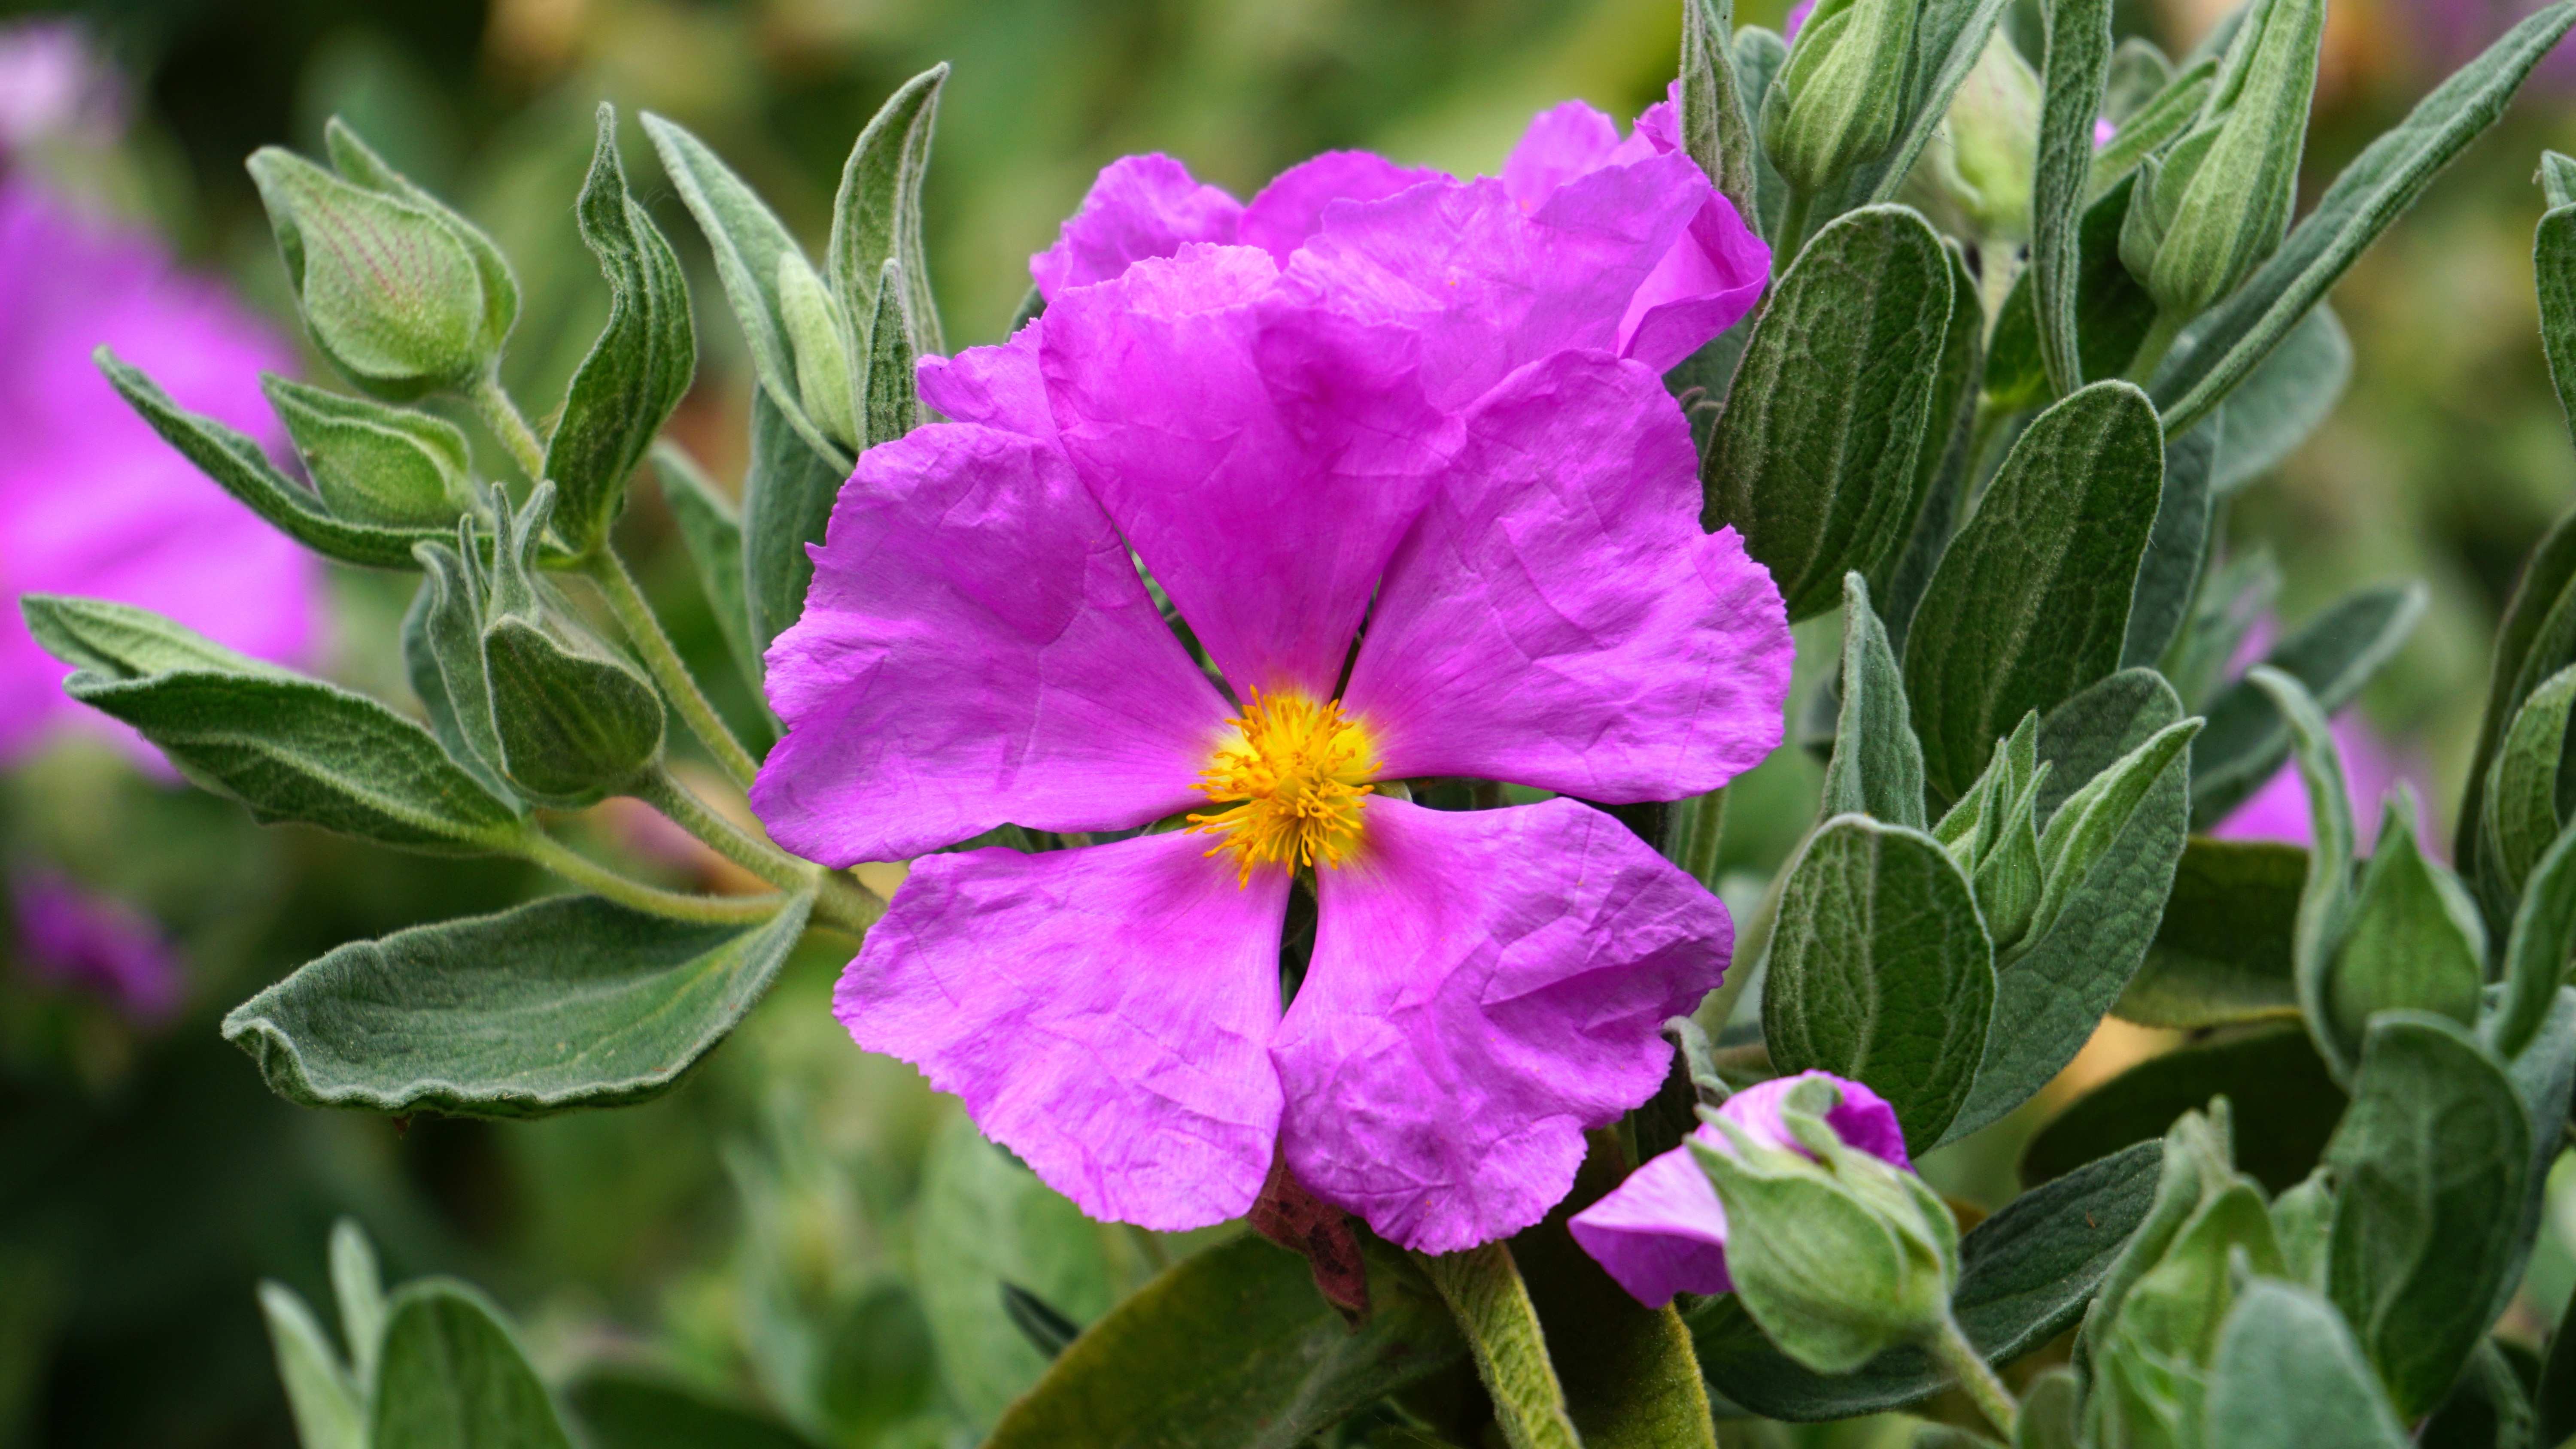
nature, blossom, plant, leaf, flower, summer, spring, colourful, grow, botany, garden, flora, botanical, wildflower, leaves, outdoors, gardening, shrub, macro photography, flowering plant, annual plant, land plant, violet family